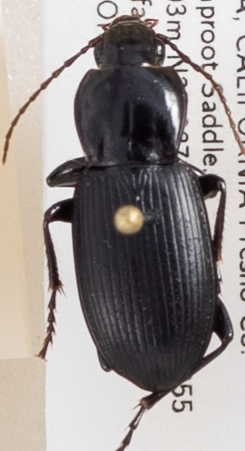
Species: Pterostichus ordinarius
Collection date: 2018-05-21
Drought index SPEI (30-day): -0.932
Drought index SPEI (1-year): -0.376
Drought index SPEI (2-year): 0.8